Georgia Air National Guard

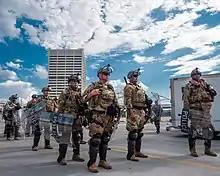
Georgia Air National Guard 116th and 165th Security Forces Squadron members in riot gear, June 2020.

On 24 May 1946, the United States Army Air Forces, in response to dramatic postwar military budget cuts imposed by President Harry S. Truman, allocated inactive unit designations to the National Guard Bureau for the formation of an Air Force National Guard. These unit designations were allotted and transferred to various State National Guard bureaus to provide them unit designations to re-establish them as Air National Guard units.